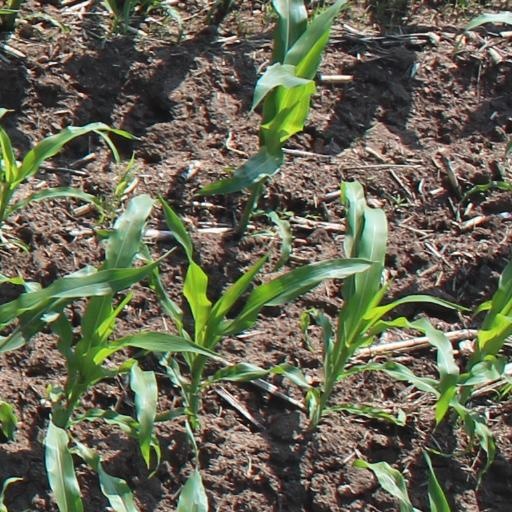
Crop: maize; corn